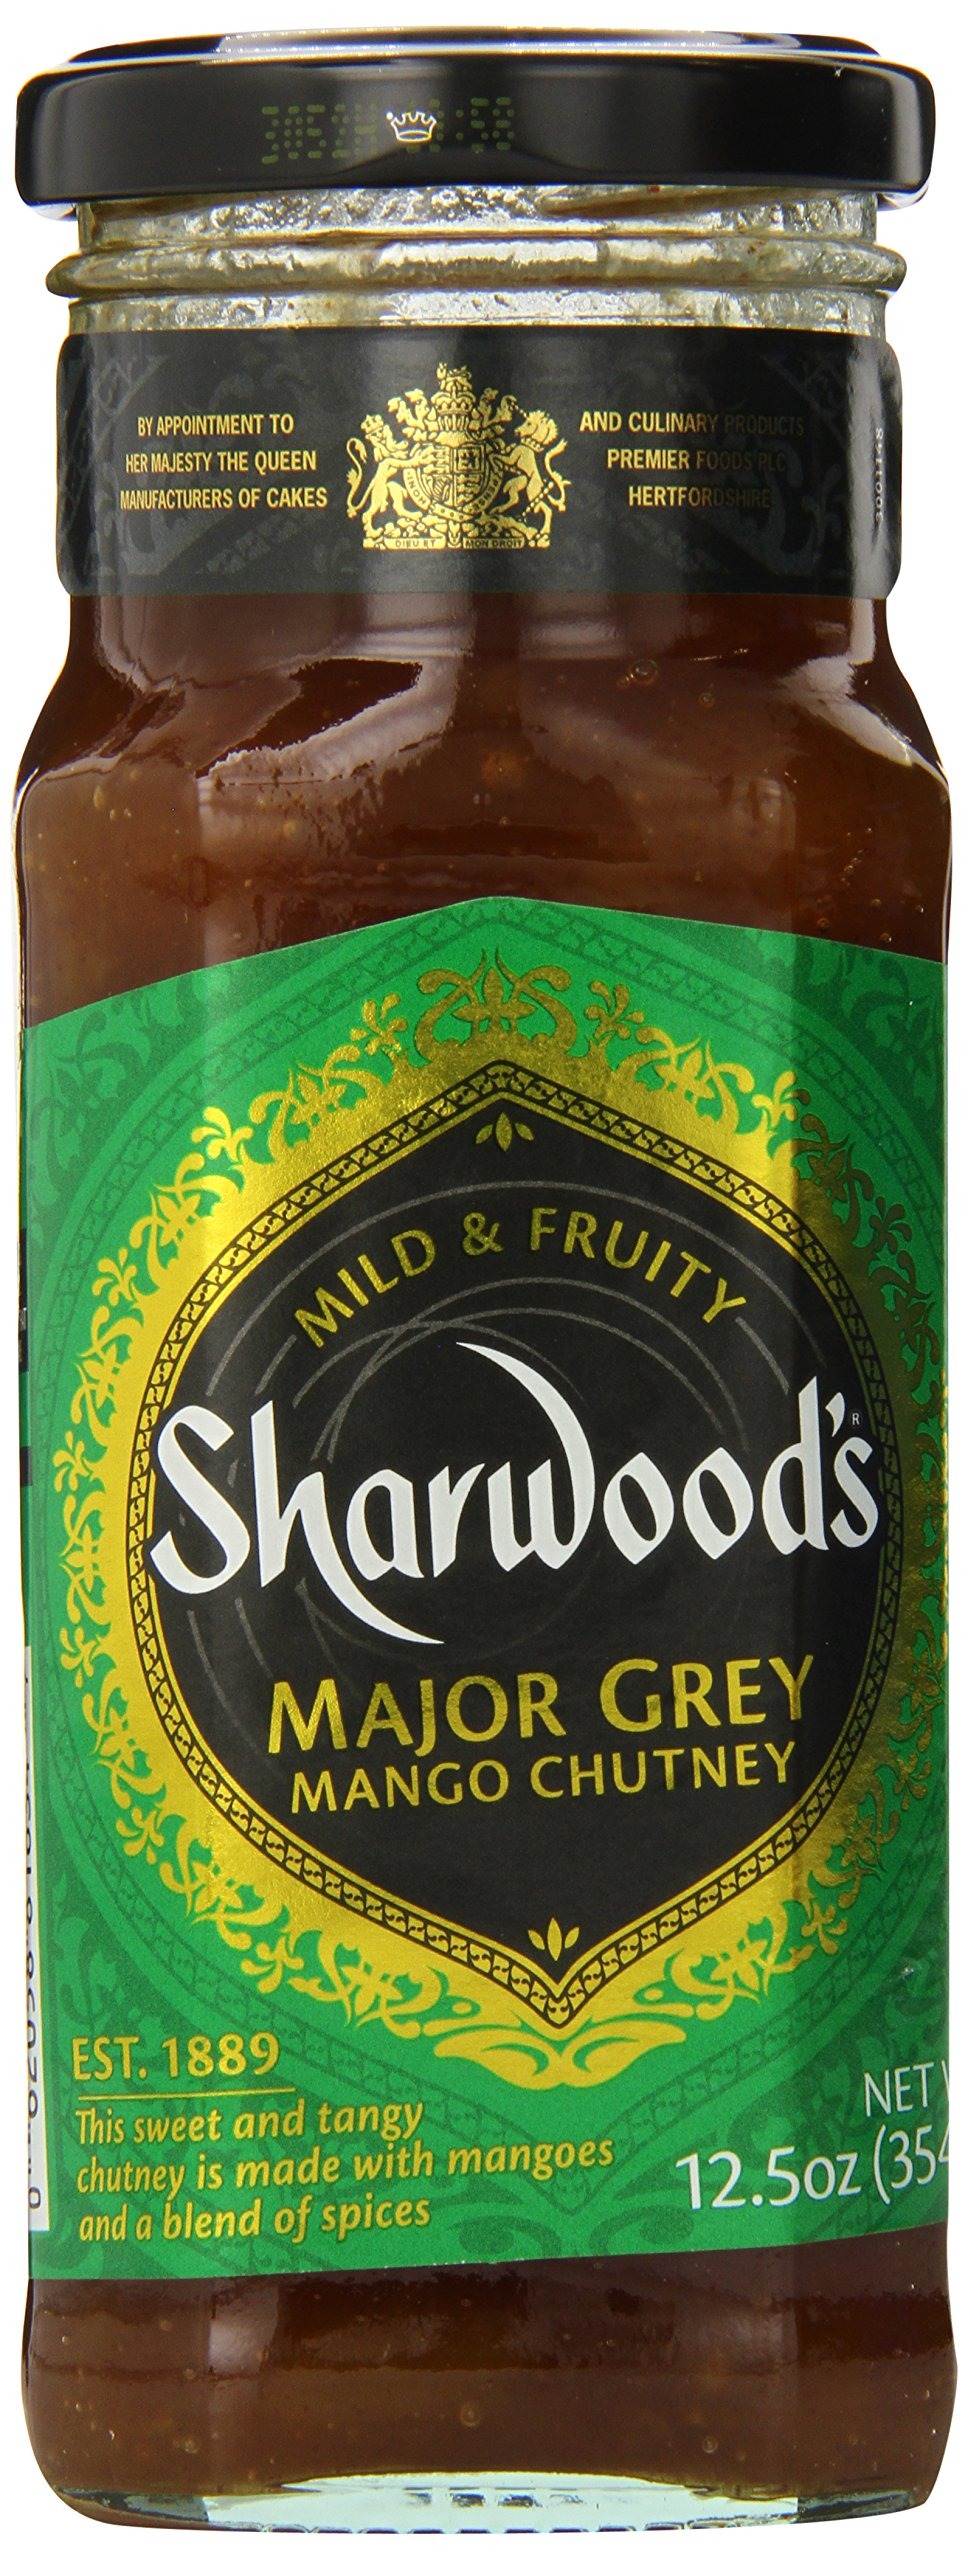
Item Name: Sharwood's Mango Chutney, Ff, Major Grey, 12.5 Ounce (Pack of 6)
Bullet Point: Pack of six, 12.5 ounce (Total of 75 ounce)
Value: 75.0
Unit: Ounce

Price: 6.64